Azerbaijan at the 2010 Winter Olympics

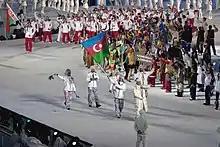
The Azerbaijani team at the opening ceremony

Azerbaijan sent a delegation to compete at the 2010 Winter Olympics in Vancouver, British Columbia, Canada from 12–28 February 2010. This was Azerbaijan's fourth Olympic Winter Games, having appeared in each Winter Games since 1998 in Nagano. The Azerbaijani delegation consisted of two alpine skiers, Gaia Bassani Antivari and Jedrij Notz. The nation's best finish was by Antivari, 57th place in the women's giant slalom.